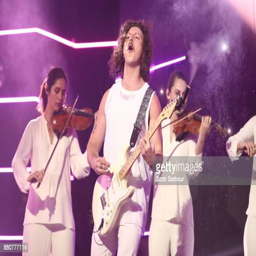
chinese dish perform on stage with pop artist during awards